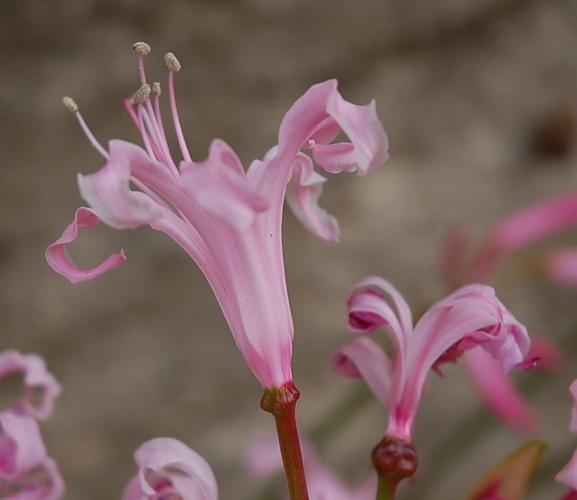
Label: cape flower